Vale, Oregon

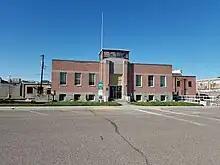
Old Vale City Hall

In the 21st century, Vale is a stop on the Eastern POINT intercity bus line between Bend and Ontario. It makes one stop per day in each direction.